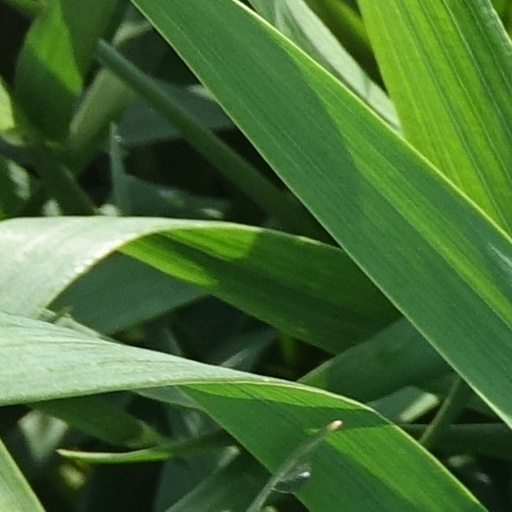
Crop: wheat